History of the Jews in the Roman Empire

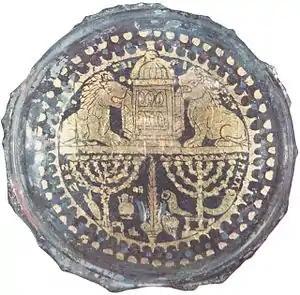
Jewish ritual objects depicted in 2nd century gold glass from Rome

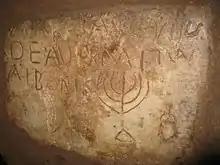
Menorah motif, Vigna Randanini catacombs

A Jewish diaspora existed for several centuries before the fall of the Second Temple, and their dwelling in other countries for the most part was not a result of compulsory dislocation. Before the middle of the first century AD, in addition to Judea, Syria and Babylonia, large Jewish communities existed in the Roman provinces of Egypt, Crete and Cyrenaica, and in Rome itself; after the Siege of Jerusalem in 63 BC, when the Hasmonean kingdom became a protectorate of Rome, emigration intensified.